Karl Heinrich von Metternich-Winneburg

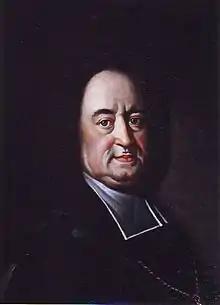

Karl Heinrich von Metternich-Winneburg (14 July 162228 September 1679) was a German nobleman who served as Archbishop and Elector of Mainz from 9 January 1679 until his death on 28 September. He was also Prince-Bishop of Worms from 30 January 1679.